Second Chance (1976 film)

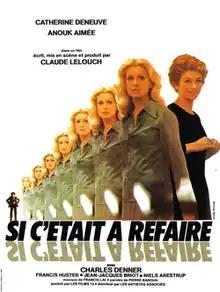
Theatrical release poster

Second Chance (also known as A Second Chance) is a 1976 French drama film written, directed and produced by Claude Lelouch. It was released in France on 13 October 1976 by Les Artistes Associés.